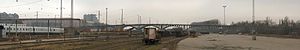
Ringgadebroen / Historie
Panorama af Ringgadebroen set fra (Midtbyen) Godsbanegården
Ringgadebroen i Århus 22. januar 2009
Ringgadebroen er en bro over den østjyske længdebane, beliggende ca. 1,5 km vest for Aarhus Hovedbanegård.